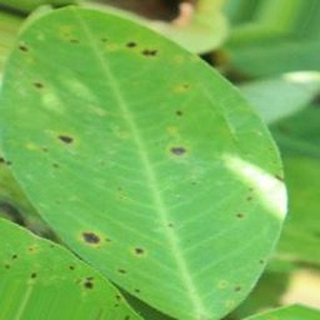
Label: groundnut_early_leaf_spot